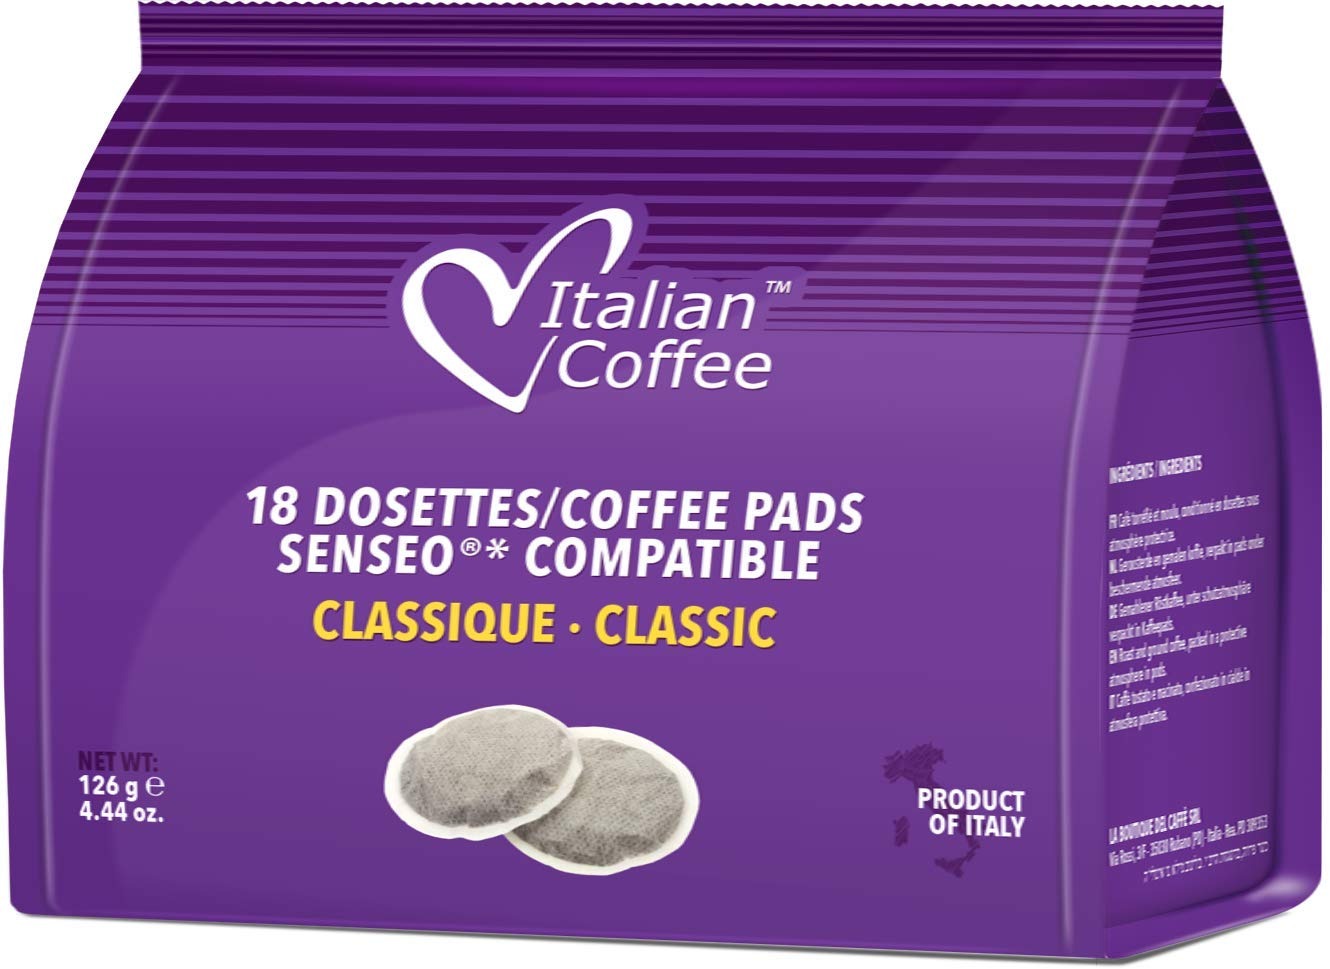
Item Name: Italian Coffee For Espresso Lovers Italian Coffee pads compatible only with Senseo machines (Classic, 180 Pads)
Bullet Point 1: 10 bags with 18 pads each = 180 pads tot.
Bullet Point 2: Classic: A rich coffee, with a creamy flavor. A rounded and full-bodied daily experience.
Bullet Point 3: Each pad has 7g of coffee
Bullet Point 4: Italian Coffee pads are only compatible with Senseo coffee machines
Product Description: These Italian Coffee pads are COMPATIBLE ONLY with Senseo coffee machines. Senseo is a registered trademark. Import39 llc and their affiliates are independent operators not connected to the trademark owner
Value: 180.0
Unit: Count

Price: 36